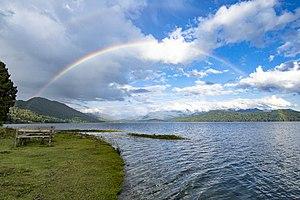
Un arc-en-ciel est un photométéore — un phénomène optique se produisant dans le ciel — qui rend visible le spectre continu de la lumière du soleil quand il brille pendant la pluie. C'est un arc coloré avec le rouge à l'extérieur et le violet à l'intérieur.